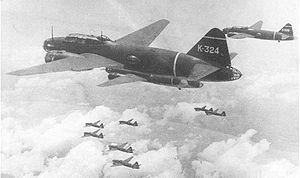
La Seconde Guerre mondiale est la première guerre où les avions militaires furent utilisés de façon intensive, devenant un élément essentiel de la doctrine militaire. Certains avions, bien que conçus et utilisés pendant l'entre-deux-guerres, particulièrement au cours de la guerre d'Espagne ont été réunis ici car ils ont été rendus célèbres par leur action au cours de la Seconde Guerre mondiale. Les noms officiellement attribués à certains avions, figurent à côté de leur désignation en italique.
La Marine impériale japonaise était la marine militaire du Japon impérial de 1869 à 1947. En Occident la Marine impériale japonaise est parfois désignée, à tort, comme la Flotte combinée, mais ce terme désigne en réalité un degré d'organisation des effectifs de la flotte impériale, constituant une grande flotte de guerre conçue pour de vastes opérations en haute mer. En fonction des besoins du moment, la Marine impériale pouvait réorganiser ses navires et dissoudre ou reconstituer sa Flotte combinée, sa Rengō Kantai, mais comme cette dernière mobilisait la plupart des bâtiments les plus importants de la Marine, certains Occidentaux ont fini par confondre la Rengō Kantai avec la Marine elle-même.